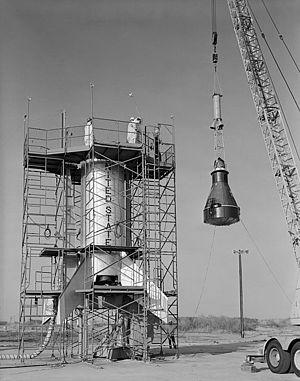
La fusée Little Joe est un lanceur développé par l'agence spatiale américaine et utilisé entre 1959 et 1966 pour tester le comportement des vaisseaux spatiaux des programmes américains Mercury et Apollo durant les phases critiques de leur vol, en particulier au moment où la pression aérodynamique est maximale. Little Joe a été utilisée pour la qualification en vol de la tour de sauvetage et du déploiement des parachutes.